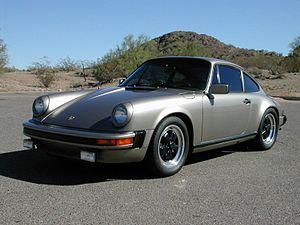
La Porsche 911 (911), dévoilée au public en 1974, est la deuxième génération de Porsche 911, sportive de prestige développée par le constructeur allemand Porsche.